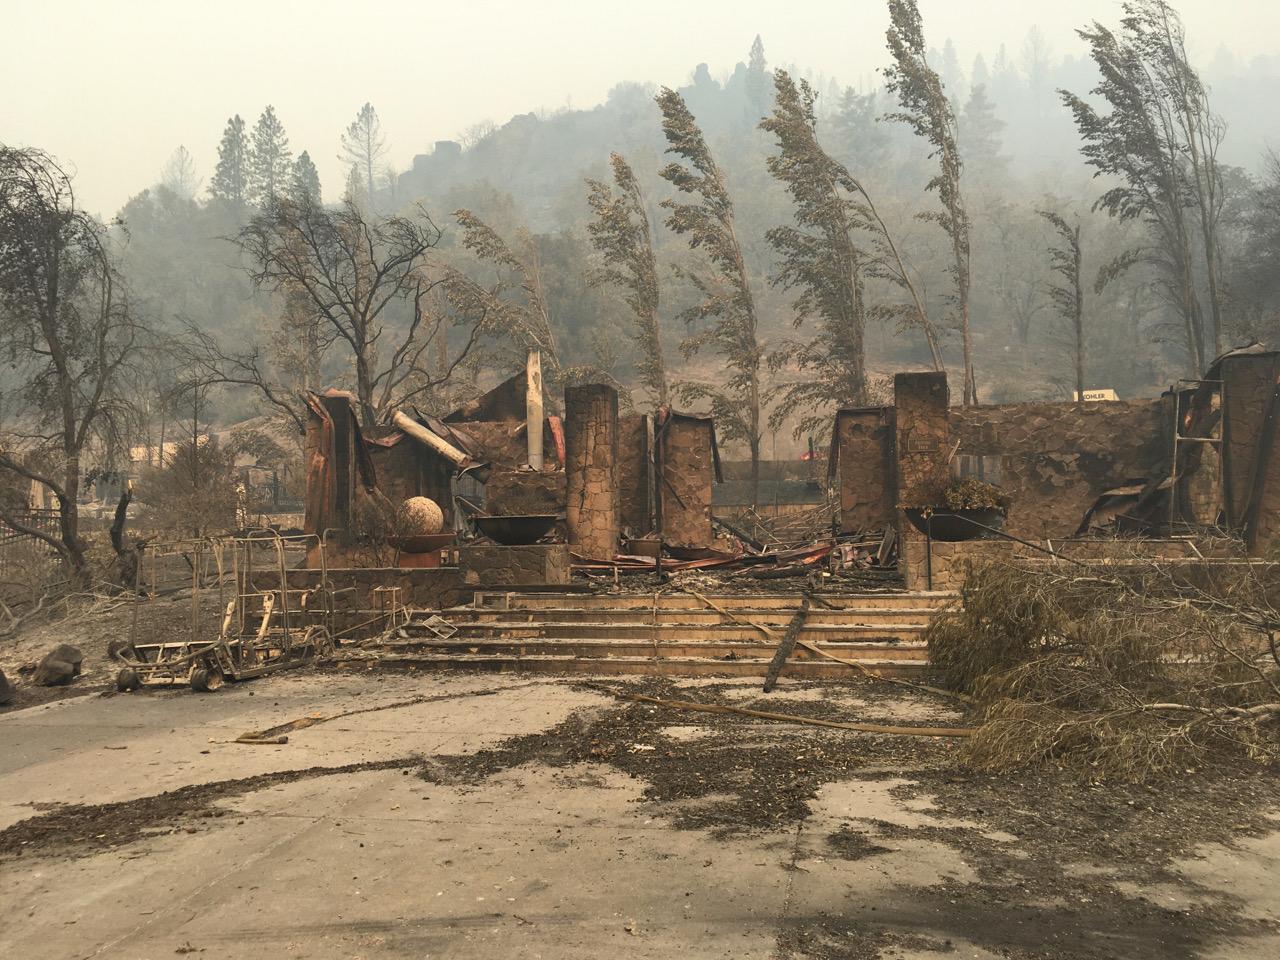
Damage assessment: destroyed